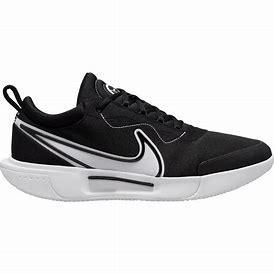
Brand: Nike
Model: Court Zoom Pro